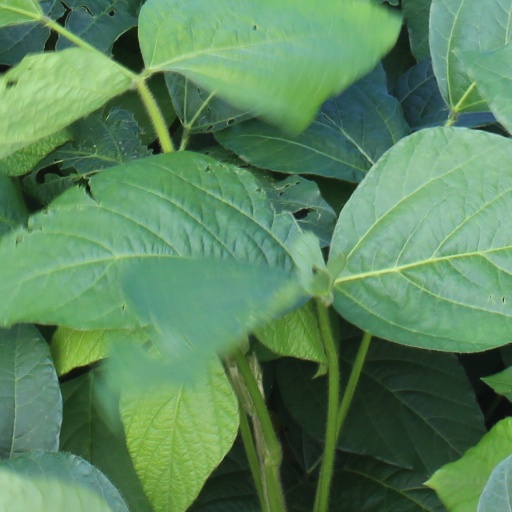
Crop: soybean